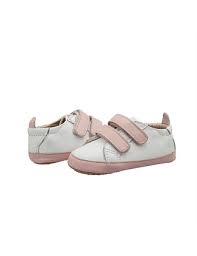
Waste category: shoes